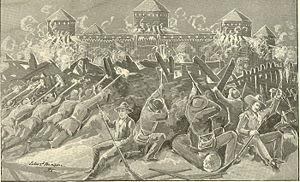
1779 est une année commune commençant un vendredi.
11 février : départ d'une expédition d'exploration envoyée par le Vice-roi du Mexique Antonio María de Bucareli y Ursúa qui remonte les côtes du Pacifique jusqu'en Alaska.